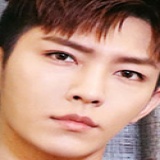
diễn viên Viêm Á Luân